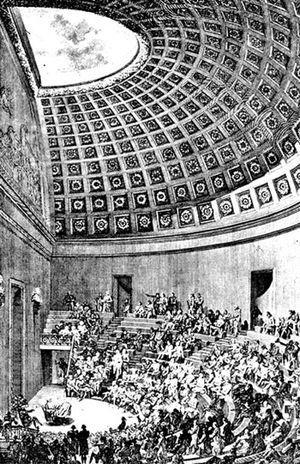
Gravure représentant le grand amphithéâtre des écoles de chirurgie de Paris.
Germain Pichault de La Martinière, né à Argenton-l'Église le 27 septembre 1697 et décédé le 17 octobre 1783 au château de La Martinière à Bièvres, est un chirurgien et conseiller d'État français au service des rois Louis XV puis Louis XVI, qui créa les écoles de chirurgie en France.
Pour l'histoire de l'anatomie, un théâtre anatomique est un édifice spécialisé où l'on procédait à des dissections anatomiques en public durant les Temps modernes et au début de l'Époque contemporaine en Occident.